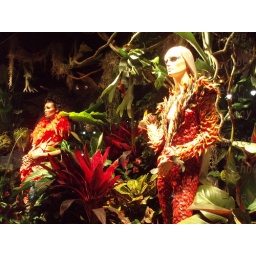
As seen in Macy's flower show window